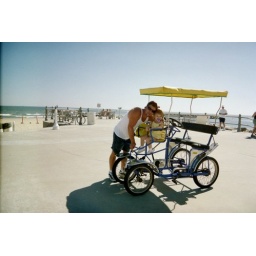
Glenn and I worked very hard peddaling this bike around the beach for Courtney